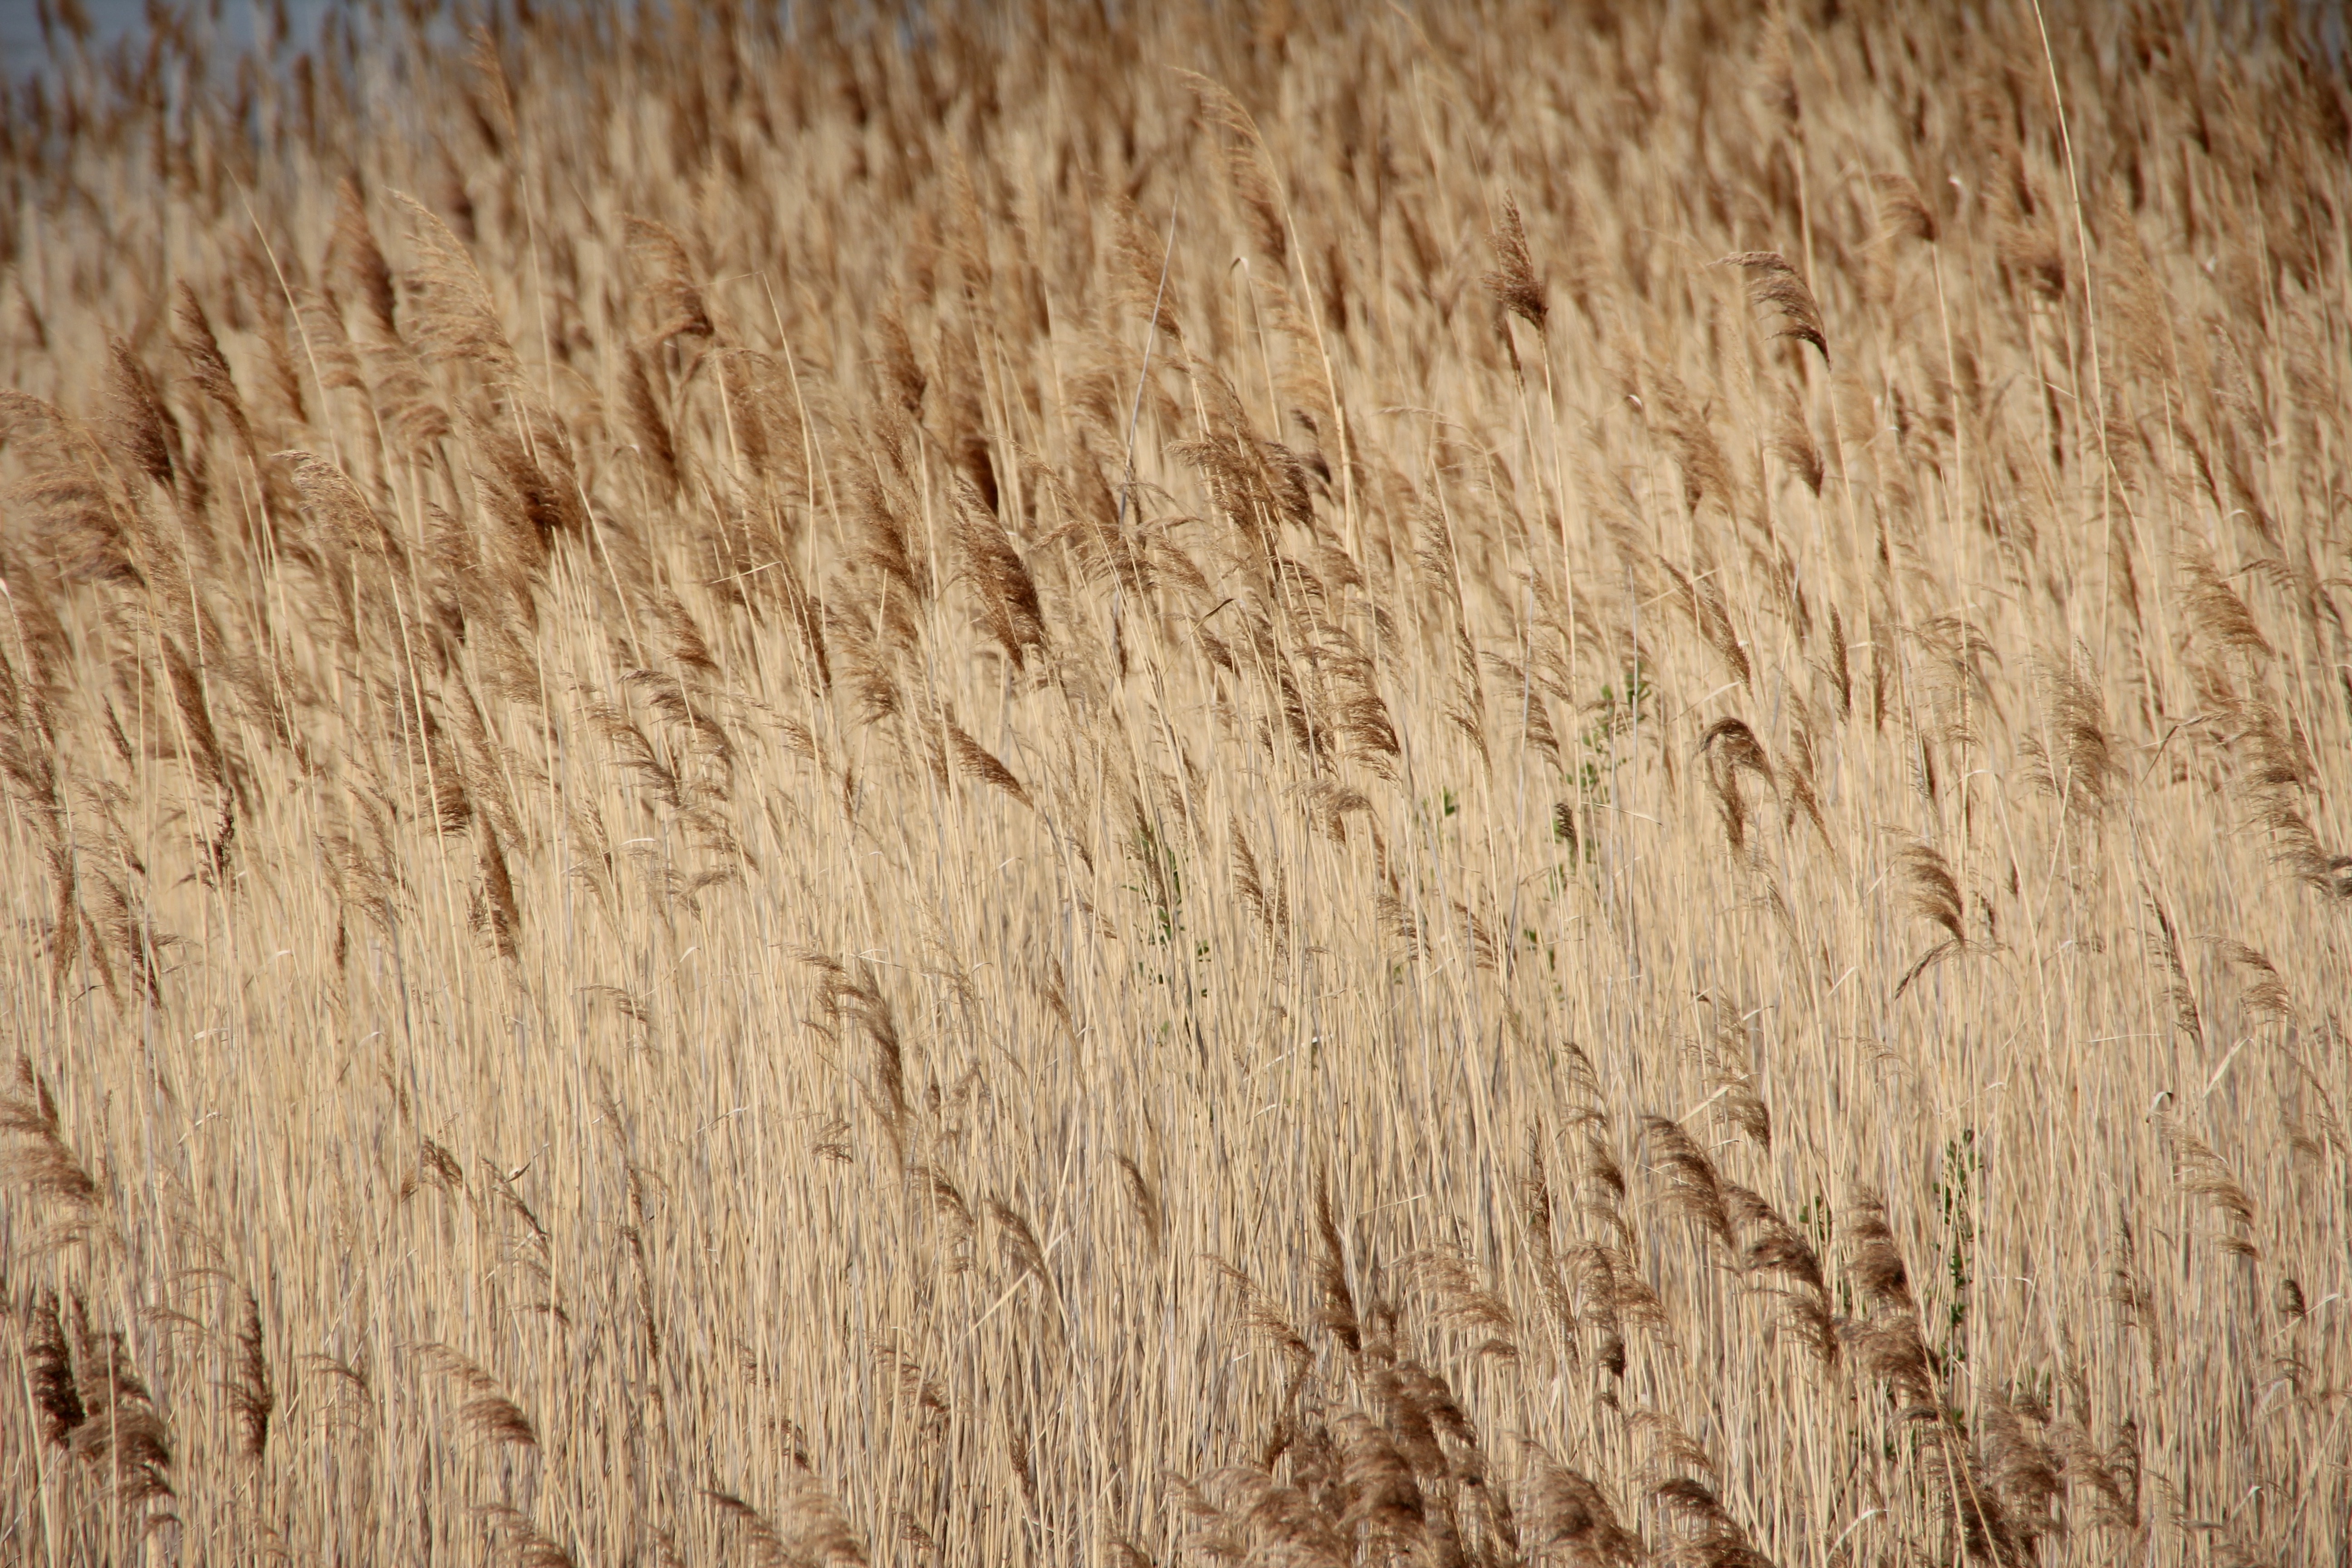
water, nature, grass, sand, plant, wood, field, wheat, prairie, texture, lake, reed, idyllic, food, soil, agriculture, close up, leaves, bank, grassland, straw, mirroring, lake rose, flooring, flowering plant, grass family, land plant